Peter Grant (pastor)

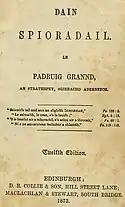
Dain Spioradail

Scottish scholar Donald Meek states that: "he was instrumental in forming what became the largest Baptist congregation in the Gaelic-speaking Highlands, but he was also at the forefront of itinerant evangelism throughout the area. His warm-hearted evangelical Calvinism found expression in powerful preaching, in Gaelic and/or English as appropriate...Peter Grant is best known to Highlanders and Islanders as the composer of many Gaelic hymns of evangelical experience which have remained popular to the present day."